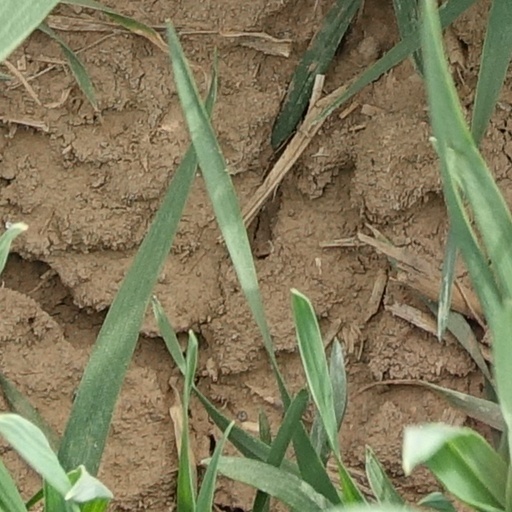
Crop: wheat